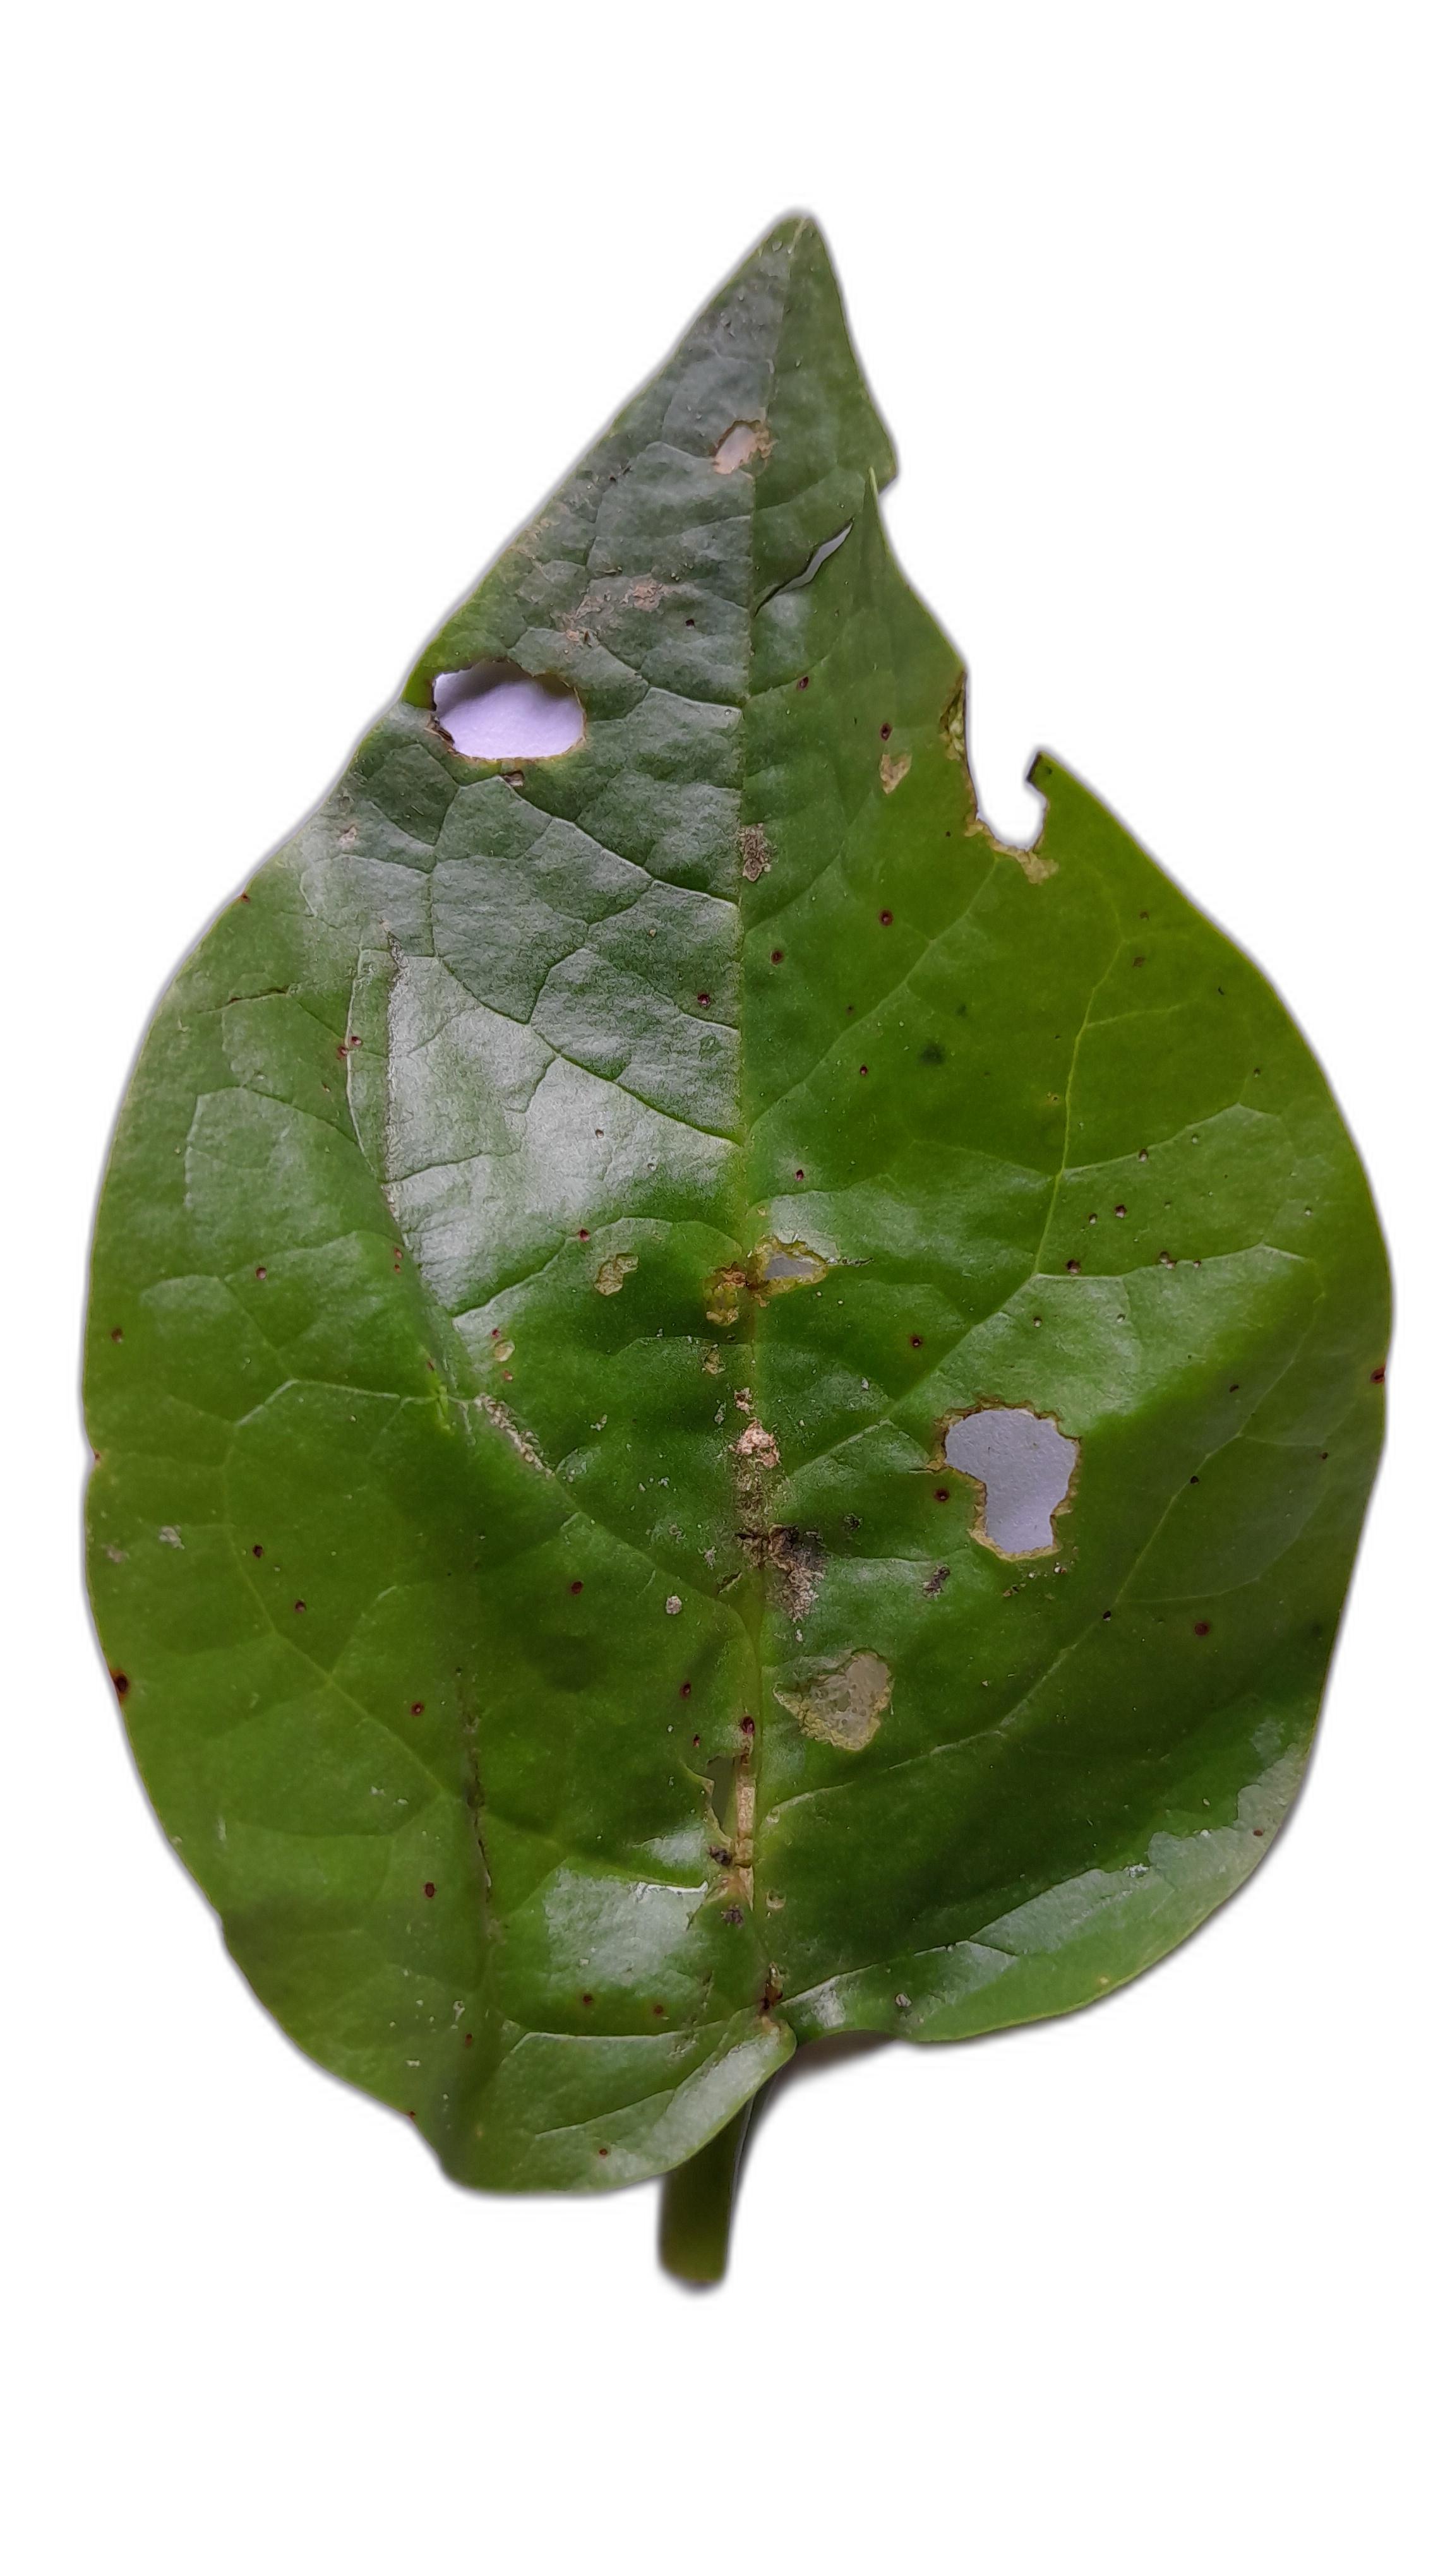
Label: Anthracnose